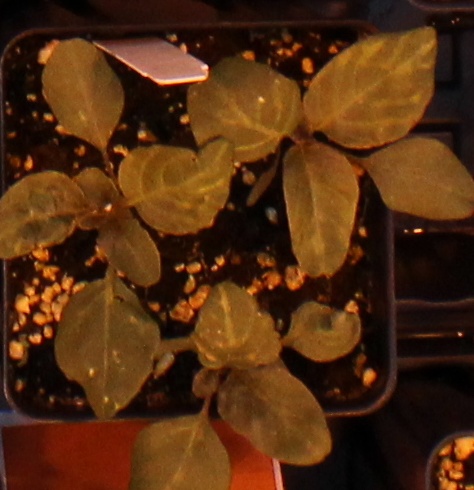
Label: Redroot Pigweed